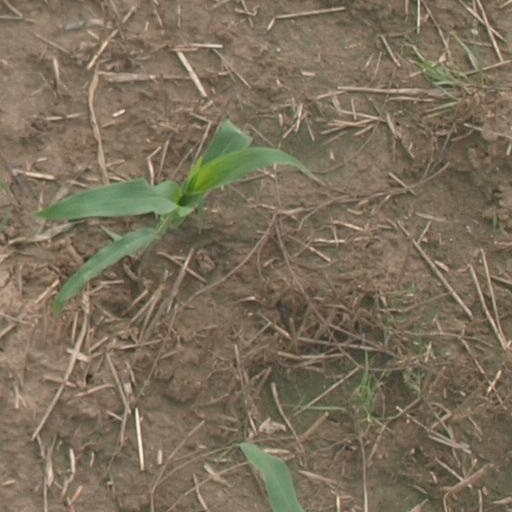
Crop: maize; corn